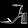
Label: Sandal